Arte della Seta

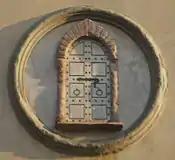
Stemma dell'Arte della Seta

The Arte della Seta was the Silk Guild of Florence in the Late Middle Ages and during the Renaissance.